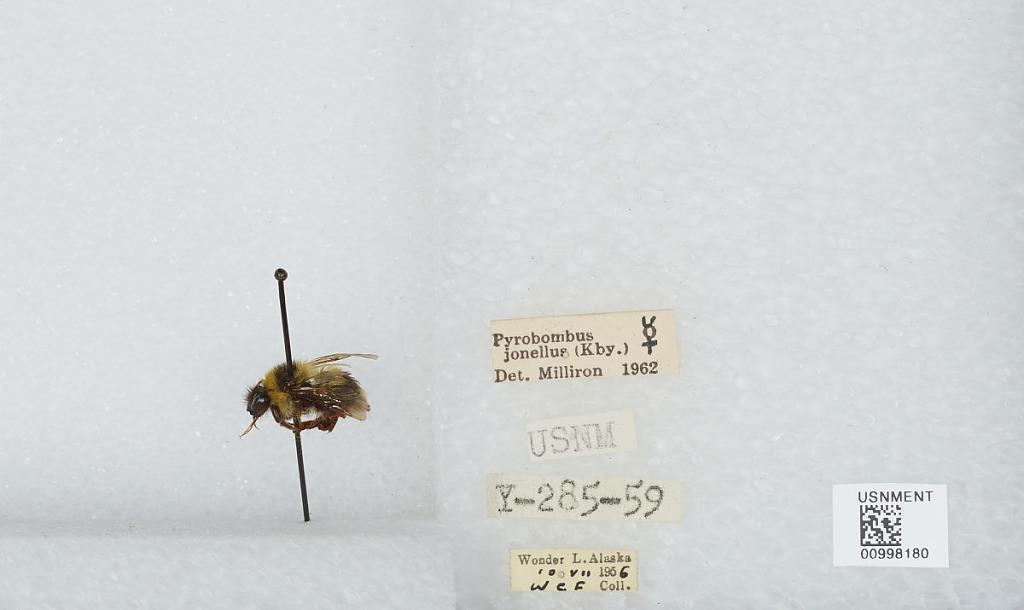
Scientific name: Bombus (Pyrobombus) jonellus (Kirby)
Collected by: C. F.
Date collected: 1956-7-10
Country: United States
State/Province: Alaska
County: Denali
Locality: Wonder Lake
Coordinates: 63.4783, -150.871
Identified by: Milliron